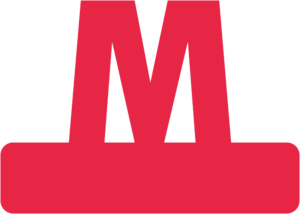
Logo du métro de Copenhague
Le métro de Copenhague est un système de transport en commun de type métro automatique desservant les communes de Copenhague, de Frederiksberg et de Tårnby. Mises en service en 2002, 2007, 2019 et 2020 les lignes de métro 1, 2 et 3 et 4 comptent trente-neuf stations, dont neuf sont souterraines, sur un parcours total de 38 km.